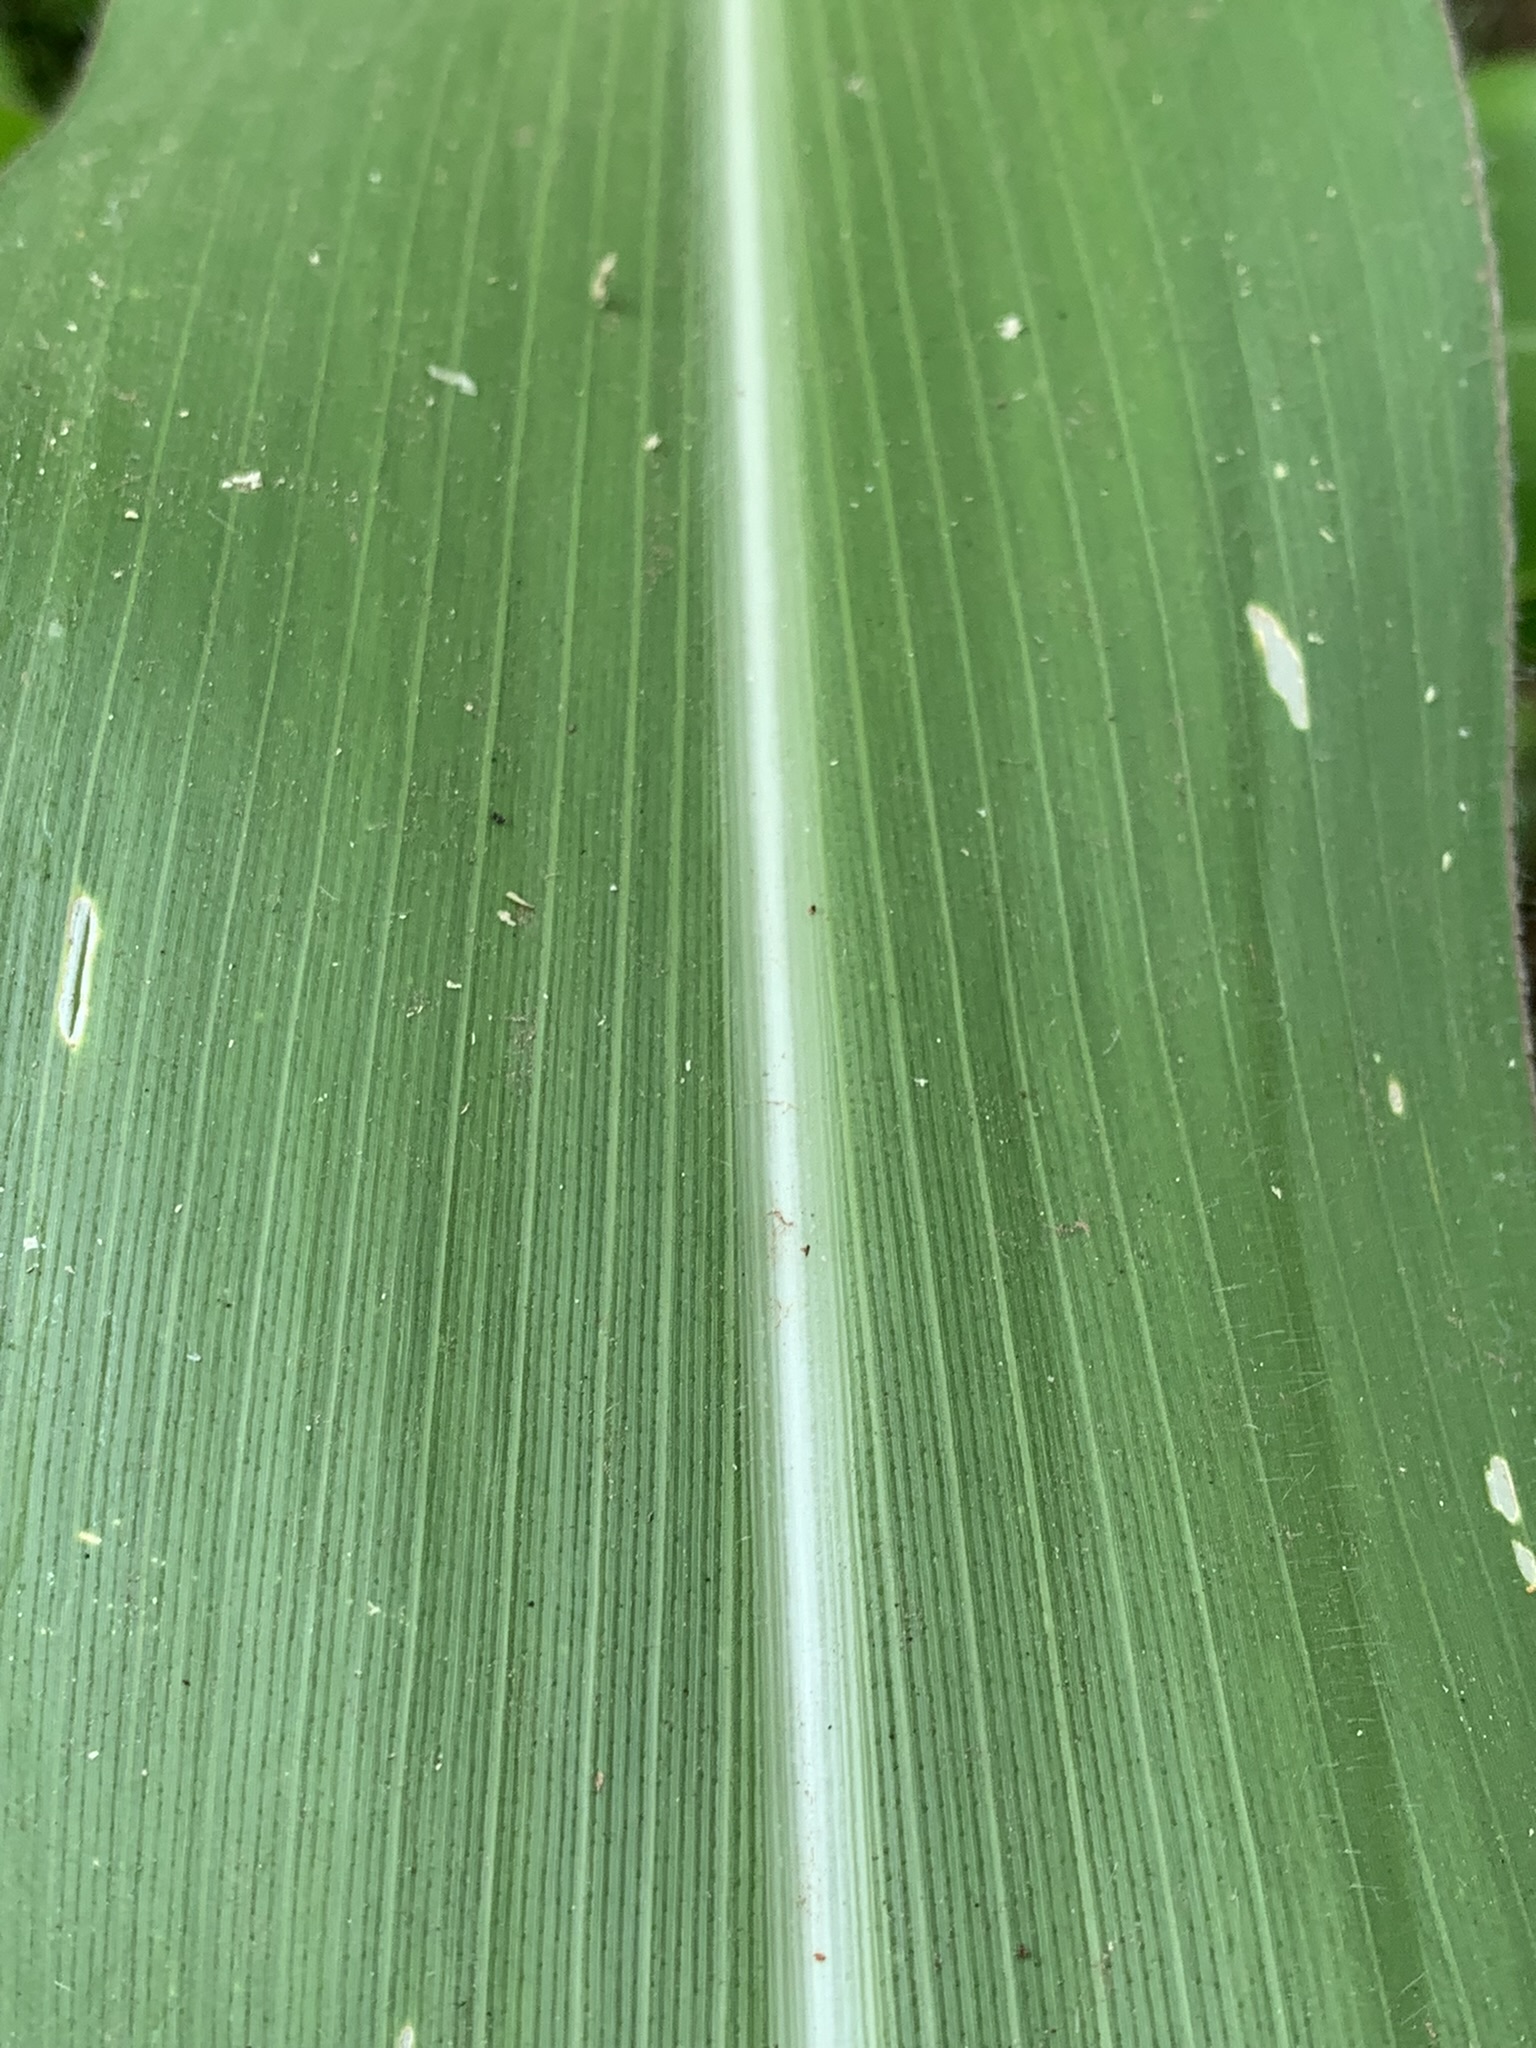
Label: Healthy